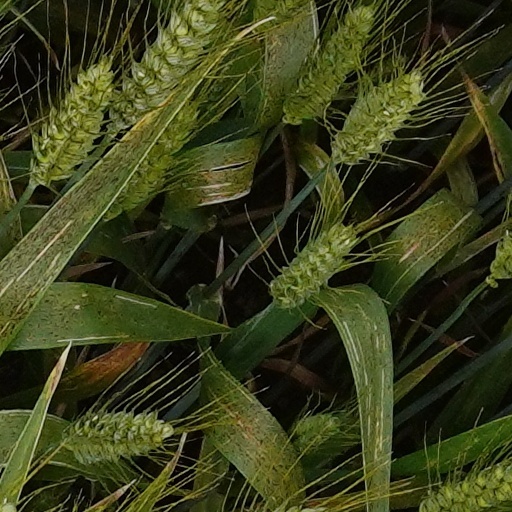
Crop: wheat